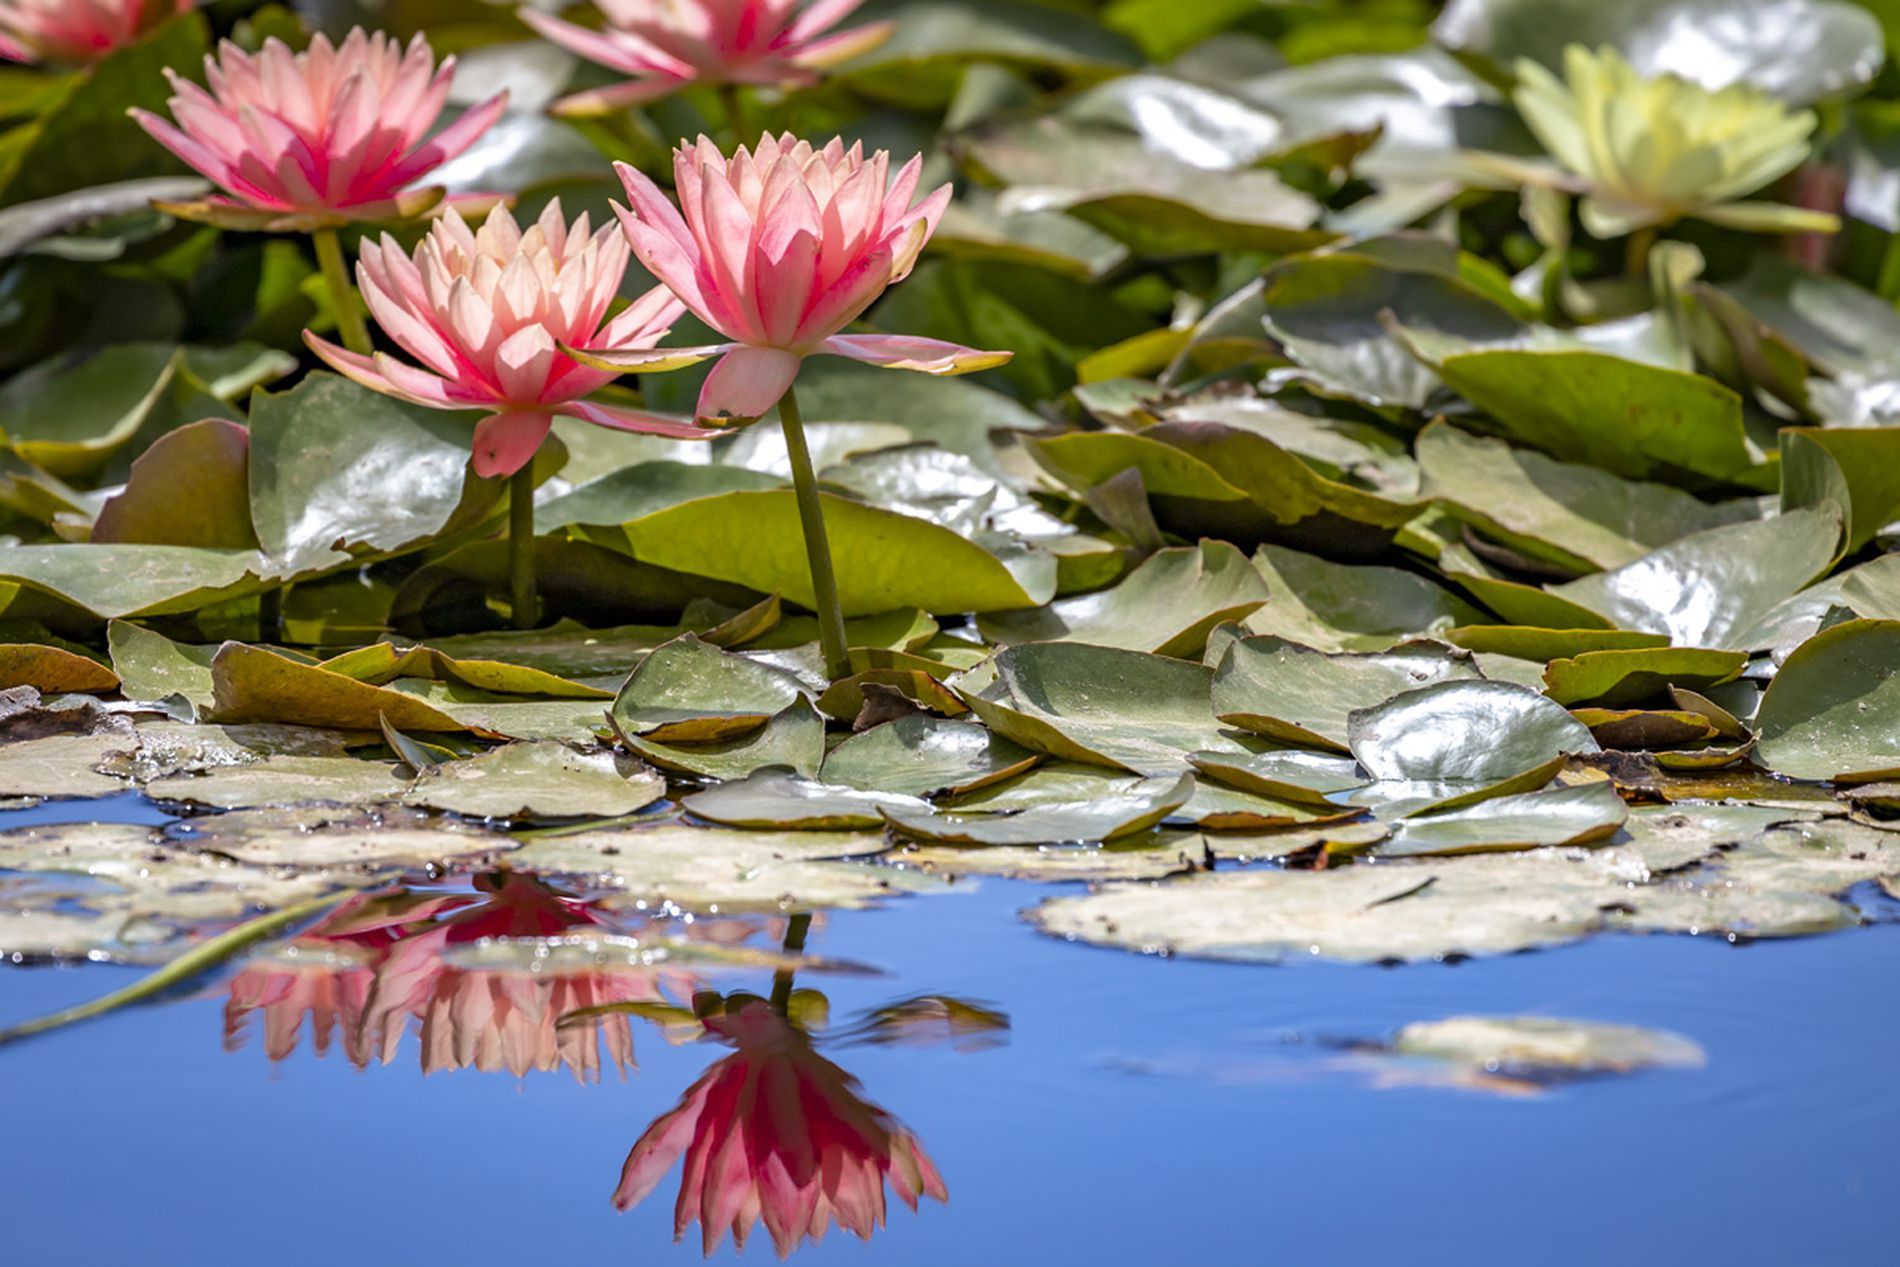
Lilies in Full Bloom
Several beautiful pink water lilies are blooming among green lily leaves, the background is filled with more lily pads and flowers, slightly out of focus. The calm blue water reflects the pink flowers clearly.
A close up shot taken from a low angle captures the height of the flowers above the lily leaves and their reflection in the water, The focus is sharp on the lilies in the foreground, with a blur in the background. The lighting is natural and bright likely it was taken during the daytime, The overall mood of the image is calm, serene, and refreshing.
Labels: Flower, Plant, Lily, Nature, Outdoors, Pond, Water, Petal, Pond Lily, Leaf, Land, lilies, leaves, Reflection
Camera: Canon Canon EOS 6D Mark II
Lens: EF70-300mm f/4-5.6L IS USM, Canon EF 70-300mm f/4-5.6L IS USM
Aperture: F7.1
Exposure: 1/500 sec
ISO: 100
Focal length: 300.0 mm